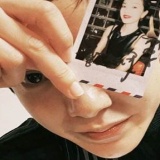
diễn viên Quách Thái Khiết